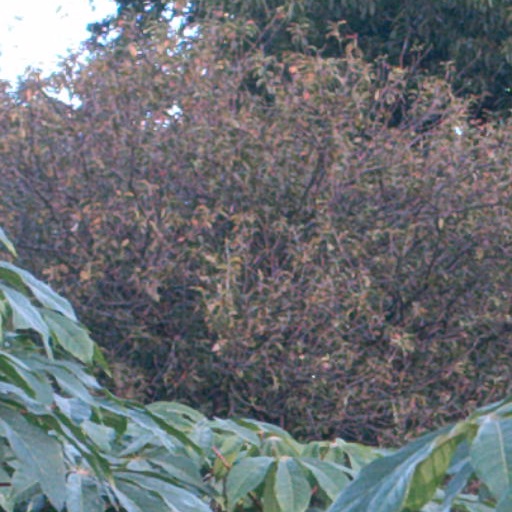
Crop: cassava